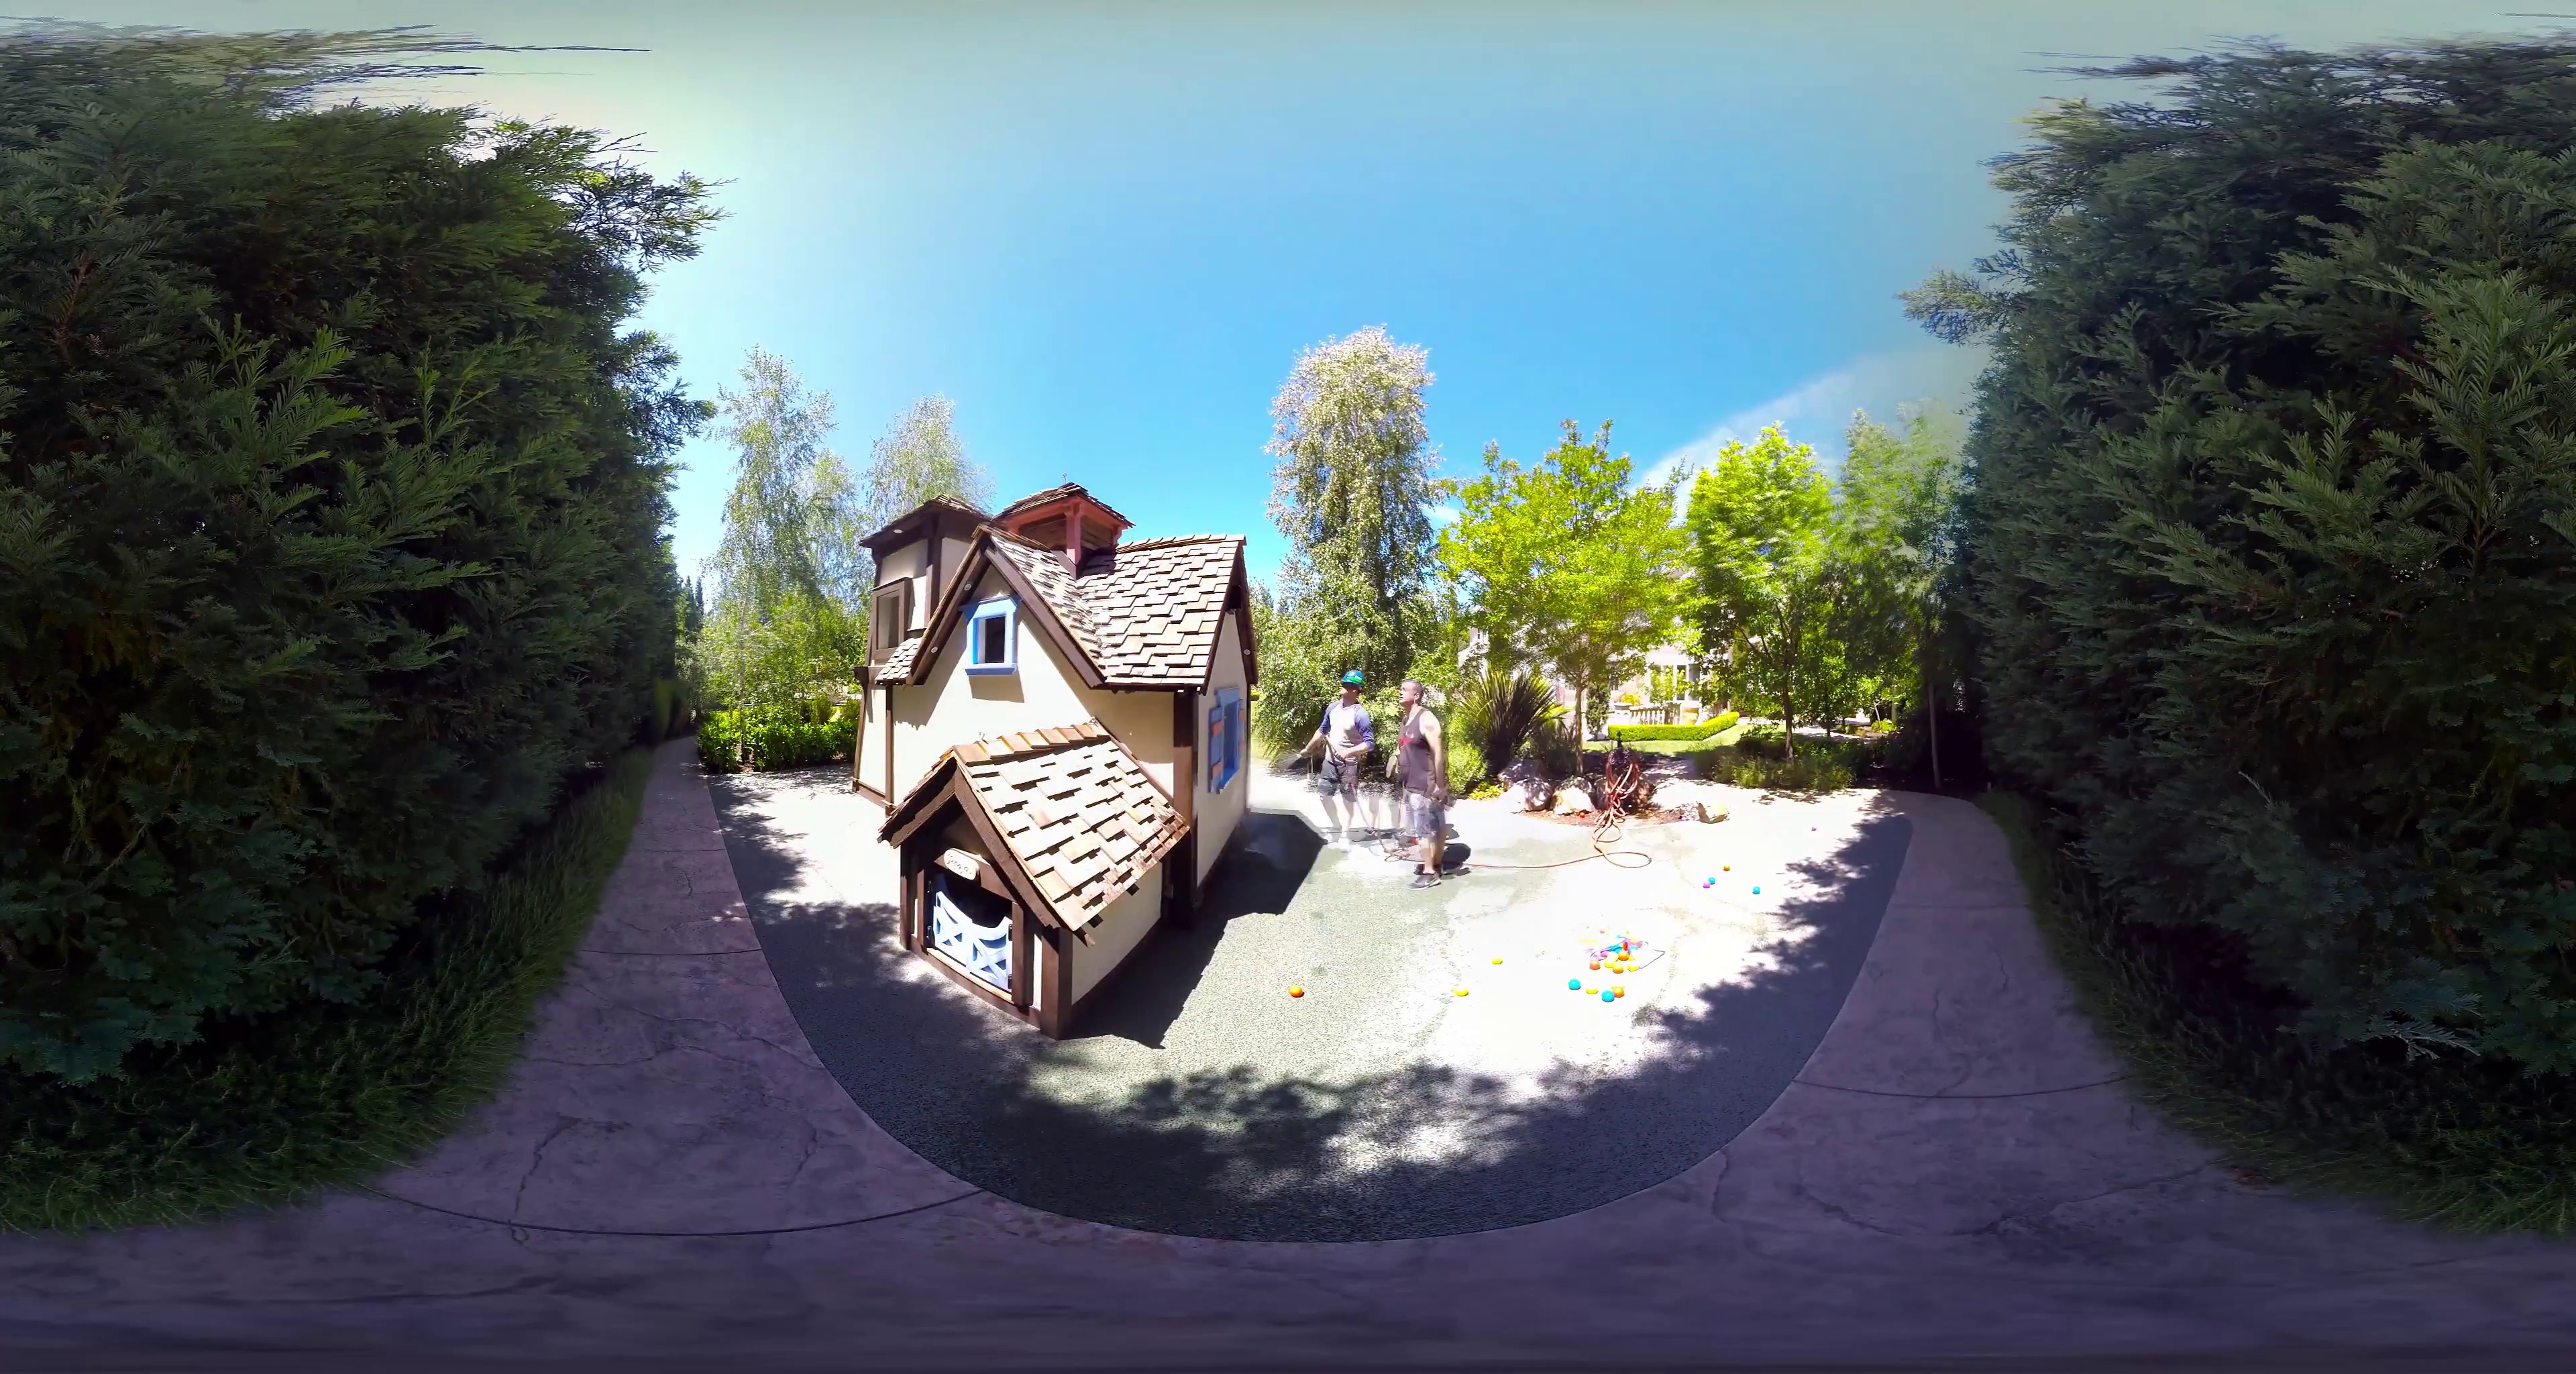
Referred object: Toy house

Referred object: the small wooden playhouse

Referred object: turn slightly left; the playhouse beside the curved path